Swan 48-3 Frers

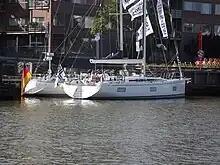
Swan 48-3 Frers showing the transom

The Swan 48-3 Frers is a recreational keelboat, built predominantly of glassfibre, with wood trim. It has a fractional sloop rig, with a bowsprit, a plumb stem, a reverse transom with a drop-down tailgate swimming platform, an internally mounted spade-type rudder controlled by dual wheels and a fixed fin keel with a weighted bulb, deep draft racing keel or optional shoal-draft keel. The fin keel model displaces and carries of ballast. There is a dinghy garage aft.